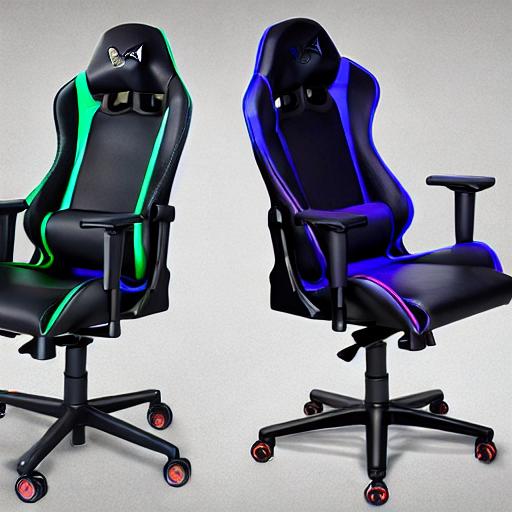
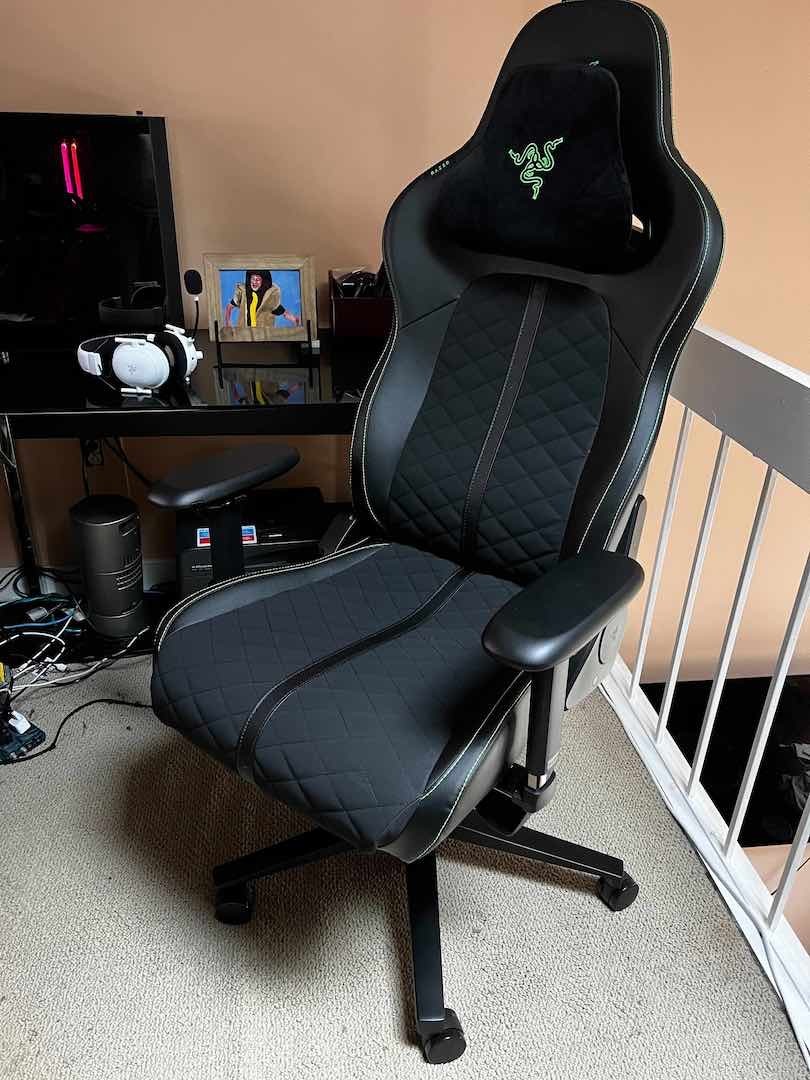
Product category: items_chair
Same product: no